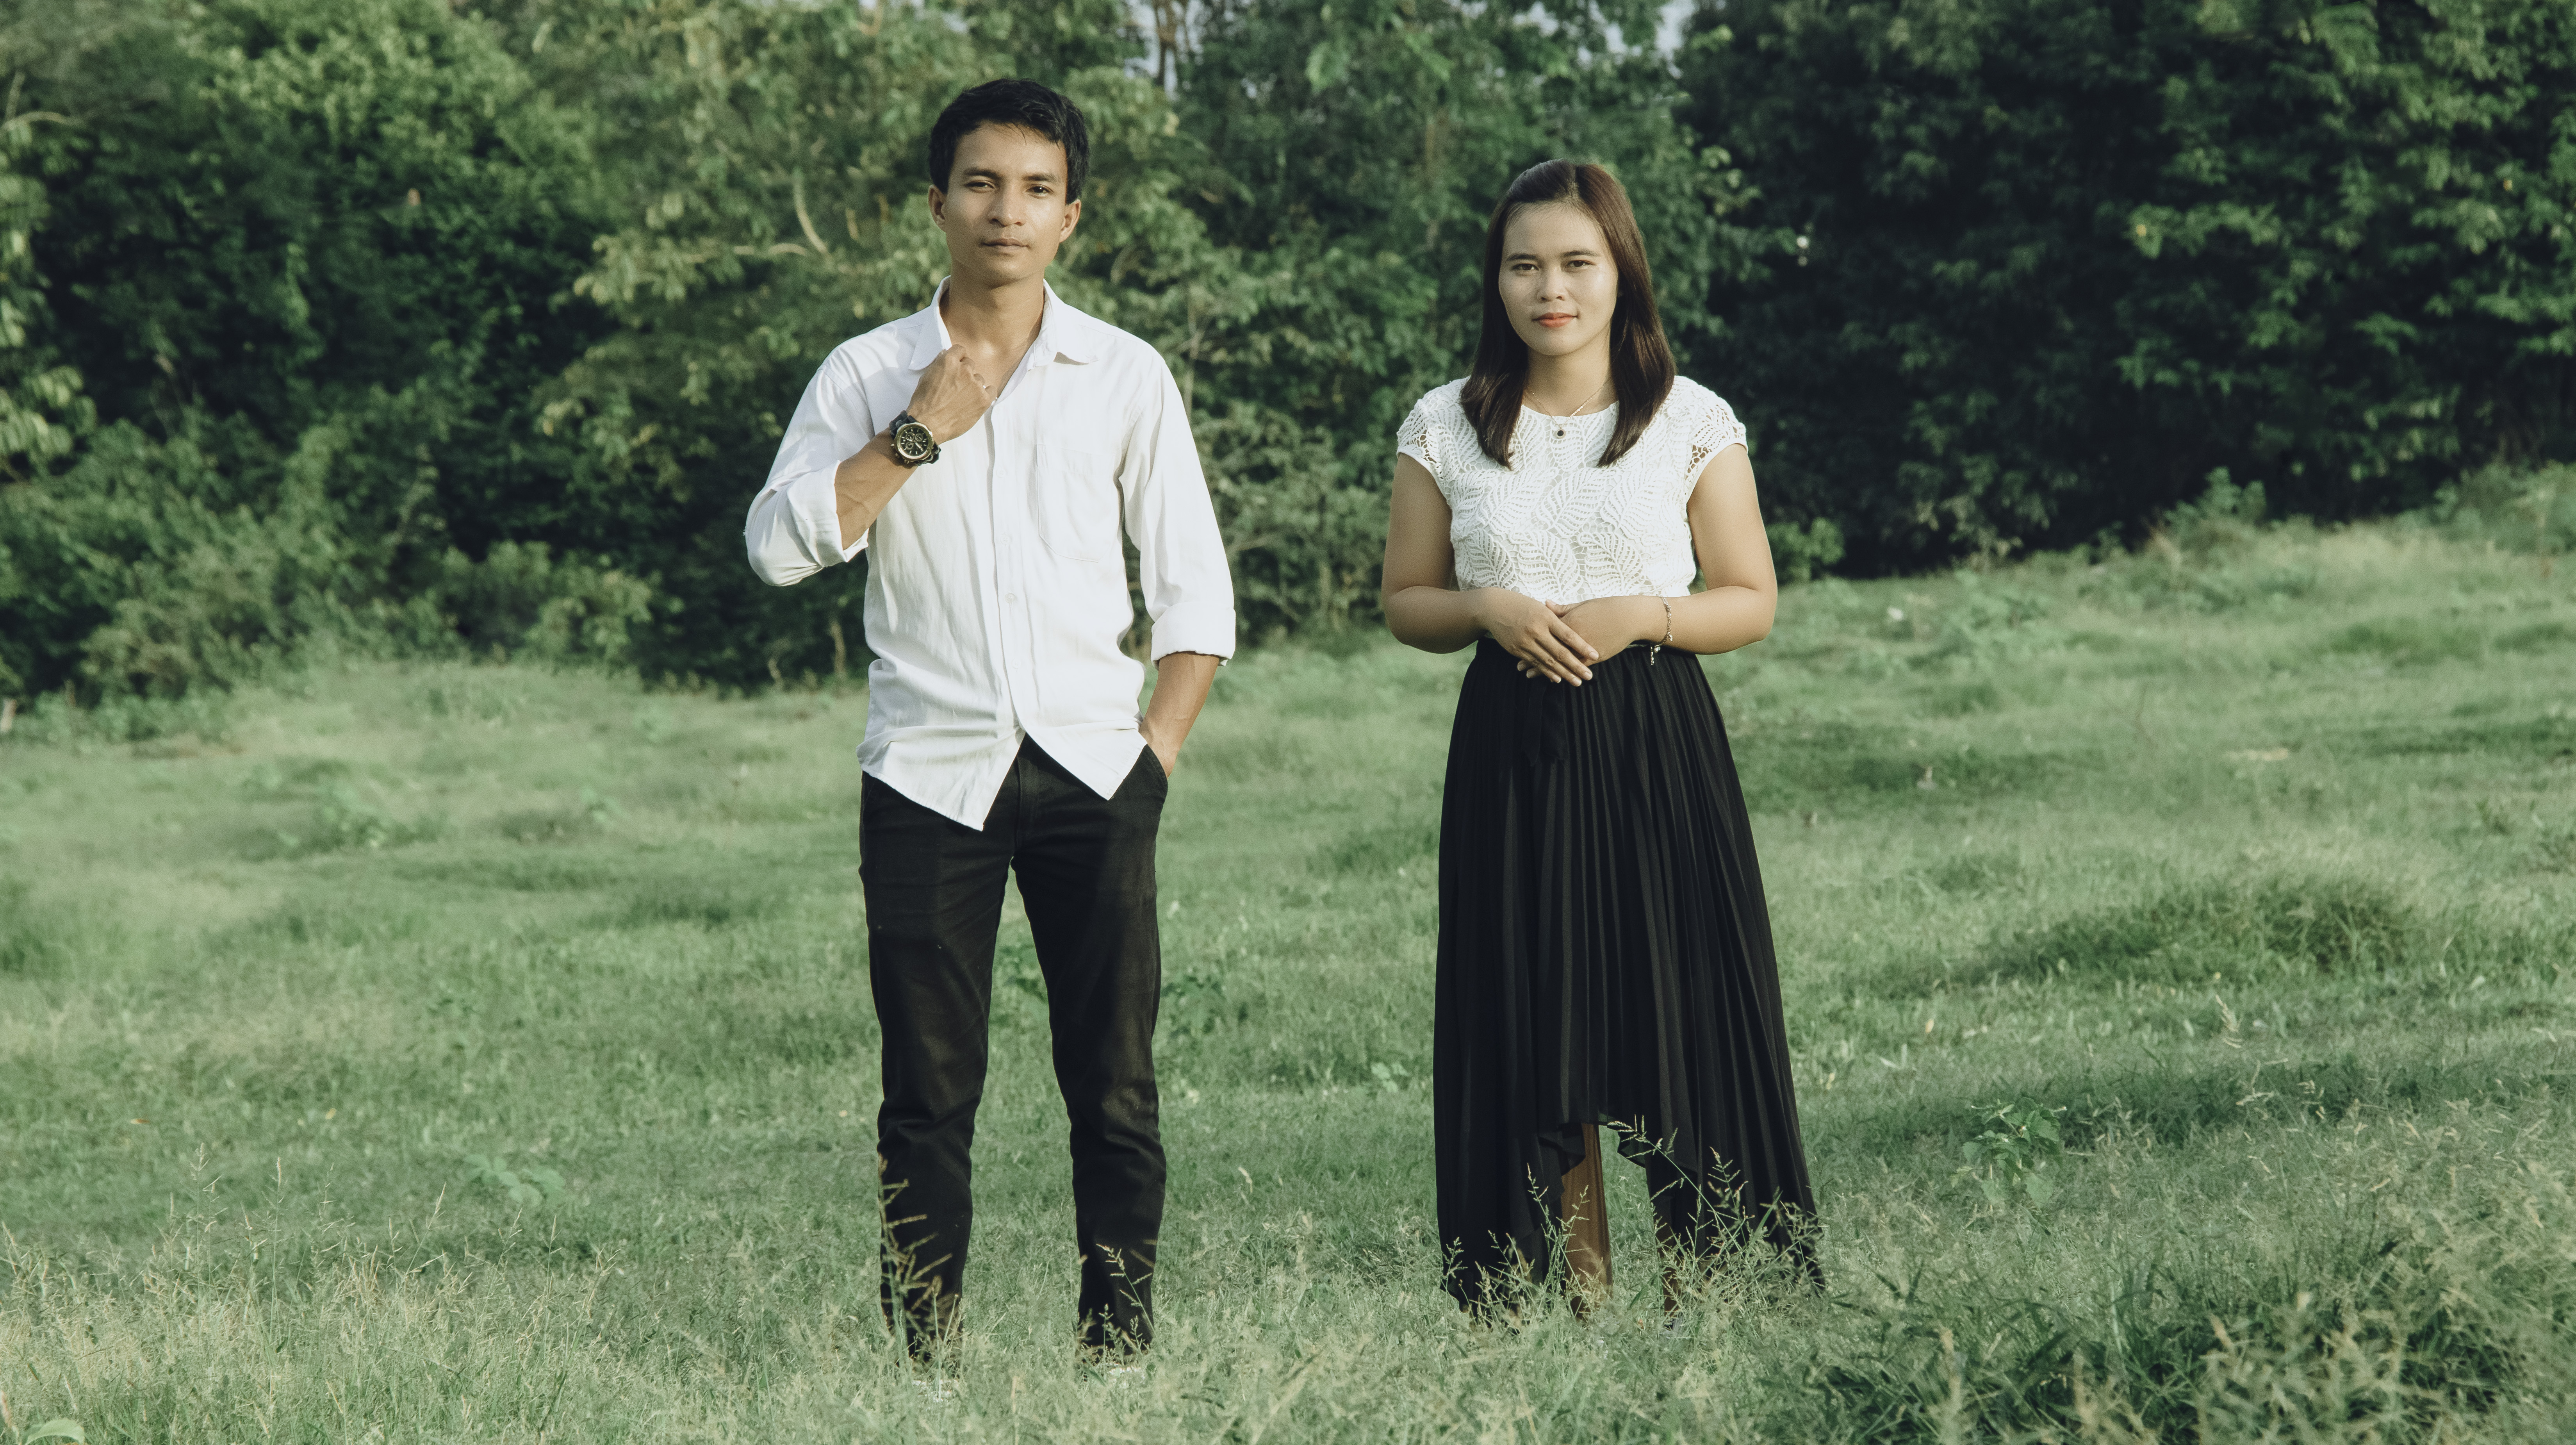
wedding, girl, couple, beauty, street, woman, girls, plant, shoulder, People in nature, tree, natural environment, flash photography, sleeve, happy, gesture, grass, grassland, natural landscape, formal wear, meadow, landscape, event, lawn, fun, prairie, field, romance, forest, leisure, pasture, recreation, plantation, love, child, vintage clothing, sitting, woodland, uniform, portrait photography, ceremony, portrait, photo shoot